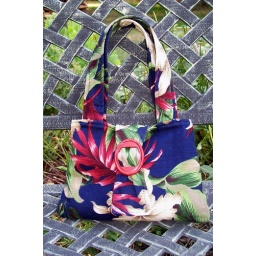
My own bag made with some gorgeous retro midnight blue barkcloth I got in Honolulu.